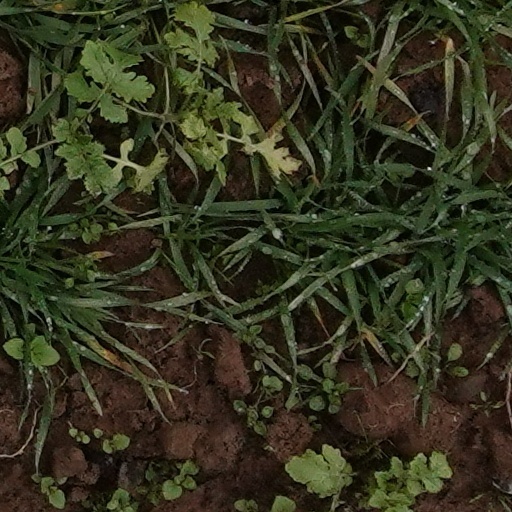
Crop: wheat